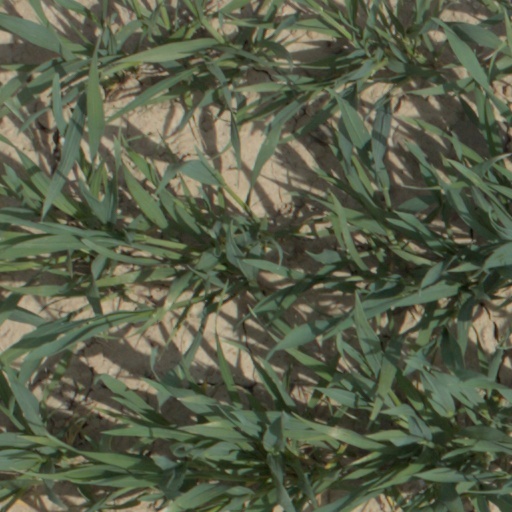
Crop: wheat